Saskatchewan Junior Hockey League (1948–1966)

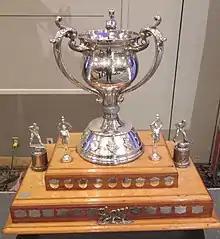
Photo of the trophy

The Saskatchewan Junior Hockey League was a junior ice hockey based in Saskatchewan and Manitoba from 1948 until 1966. It operated under the jurisdiction of the Saskatchewan Amateur Hockey Association. Two of its teams won the Abbott Cup as the junior champions of Western Canada, and the Flin Flon Bombers won the Memorial Cup as the national junior champion of Canada in 1957. Frank Boucher served as commissioner of the league from 1959 to 1966. The league disbanded when five of its eight teams joined the newly formed Canadian Major Junior Hockey League.